The Marriage of Katalin Kis

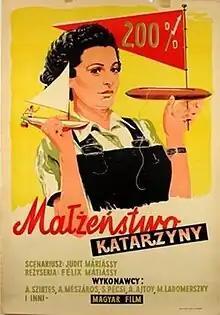

The Marriage of Katalin Kis (Hungarian: Kis Katalin házassága) is a 1950 Hungarian drama film directed by Félix Máriássy and starring Ági Mészáros, Ádám Szirtes and Sándor Pécsi. The film's sets were designed by the art director József Pán.